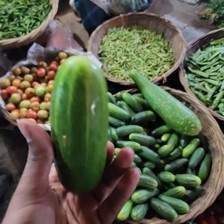
Label: cucumber